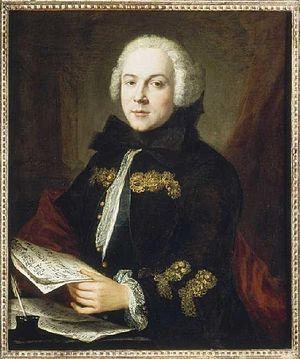
Portrait de Boccherini attribué à Jean-Etienne Liotard (1702-1789).
Les duos pour deux violons de Luigi Boccherini se composent de 6 duos avec numéro d'opus daté de 1761 et d'un duo sans numéro d'opus : « La bona notte ».
Les sextuors à cordes de Luigi Boccherini se présentent sous la forme d'un recueil de 6 œuvres portant le numéro d'opus 23 attribué par le compositeur. Composés en 1776, ils sont écrits pour un effectif de 2 violons, 2 altos et 2 violoncelles.
Les quatuors à cordes de Luigi Boccherini représentent un ensemble de 91 compositions écrites entre 1761 et 1804 par le compositeur italien, regroupées généralement par six – et exceptionnellement par deux ou quatre. Un quatuor à cordes, isolé, ne figure cependant pas dans le catalogue tenu par le compositeur, il s'agit du quatuor en la majeur opus 39 de 1787.
Les quintettes à cordes avec deux violoncelles de Luigi Boccherini représentent un ensemble de 110 quintettes dont la composition s'échelonne de 1771 à 1795.
Les quintettes à cordes avec deux altos de Luigi Boccherini sont au nombre de 11. Réunis sous les numéros d'opus 60 et 62 dans le catalogue du compositeur, ils sont composés en 1801 et 1802 et dédiés à Lucien Bonaparte.
Les sonates pour violoncelle solo et basse de Luigi Boccherini sont un ensemble de 39 pièces. Elles ont été composées lors de tournées entreprises par Boccherini et son père Leopoldo en Europe, au début des années 1750. En effet, dès 1756, des critiques musicaux mentionnent que le jeune Luigi « exécutait en public, jouant une sonate de sa composition ». La plupart de ces sonates ont été écrites pour son usage personnel.
Les quintettes avec guitare de Luigi Boccherini sont un ensemble de huit œuvres sans numéros d'opus. Il s'agit de transcriptions de quatuors et de quintettes de Boccherini par le compositeur lui-même. Écrits entre 1798 et 1799, ils sont pour un effectif de quatuor à cordes et guitare.